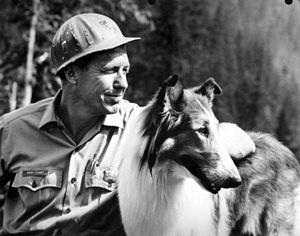
Robert Bray jouant le rôle du ranger Corey Stewart au côté de Lassie dans la série télévisée de CBS Lassie.